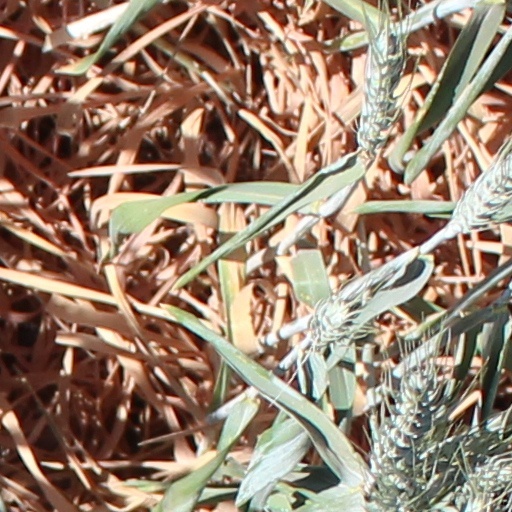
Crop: wheat